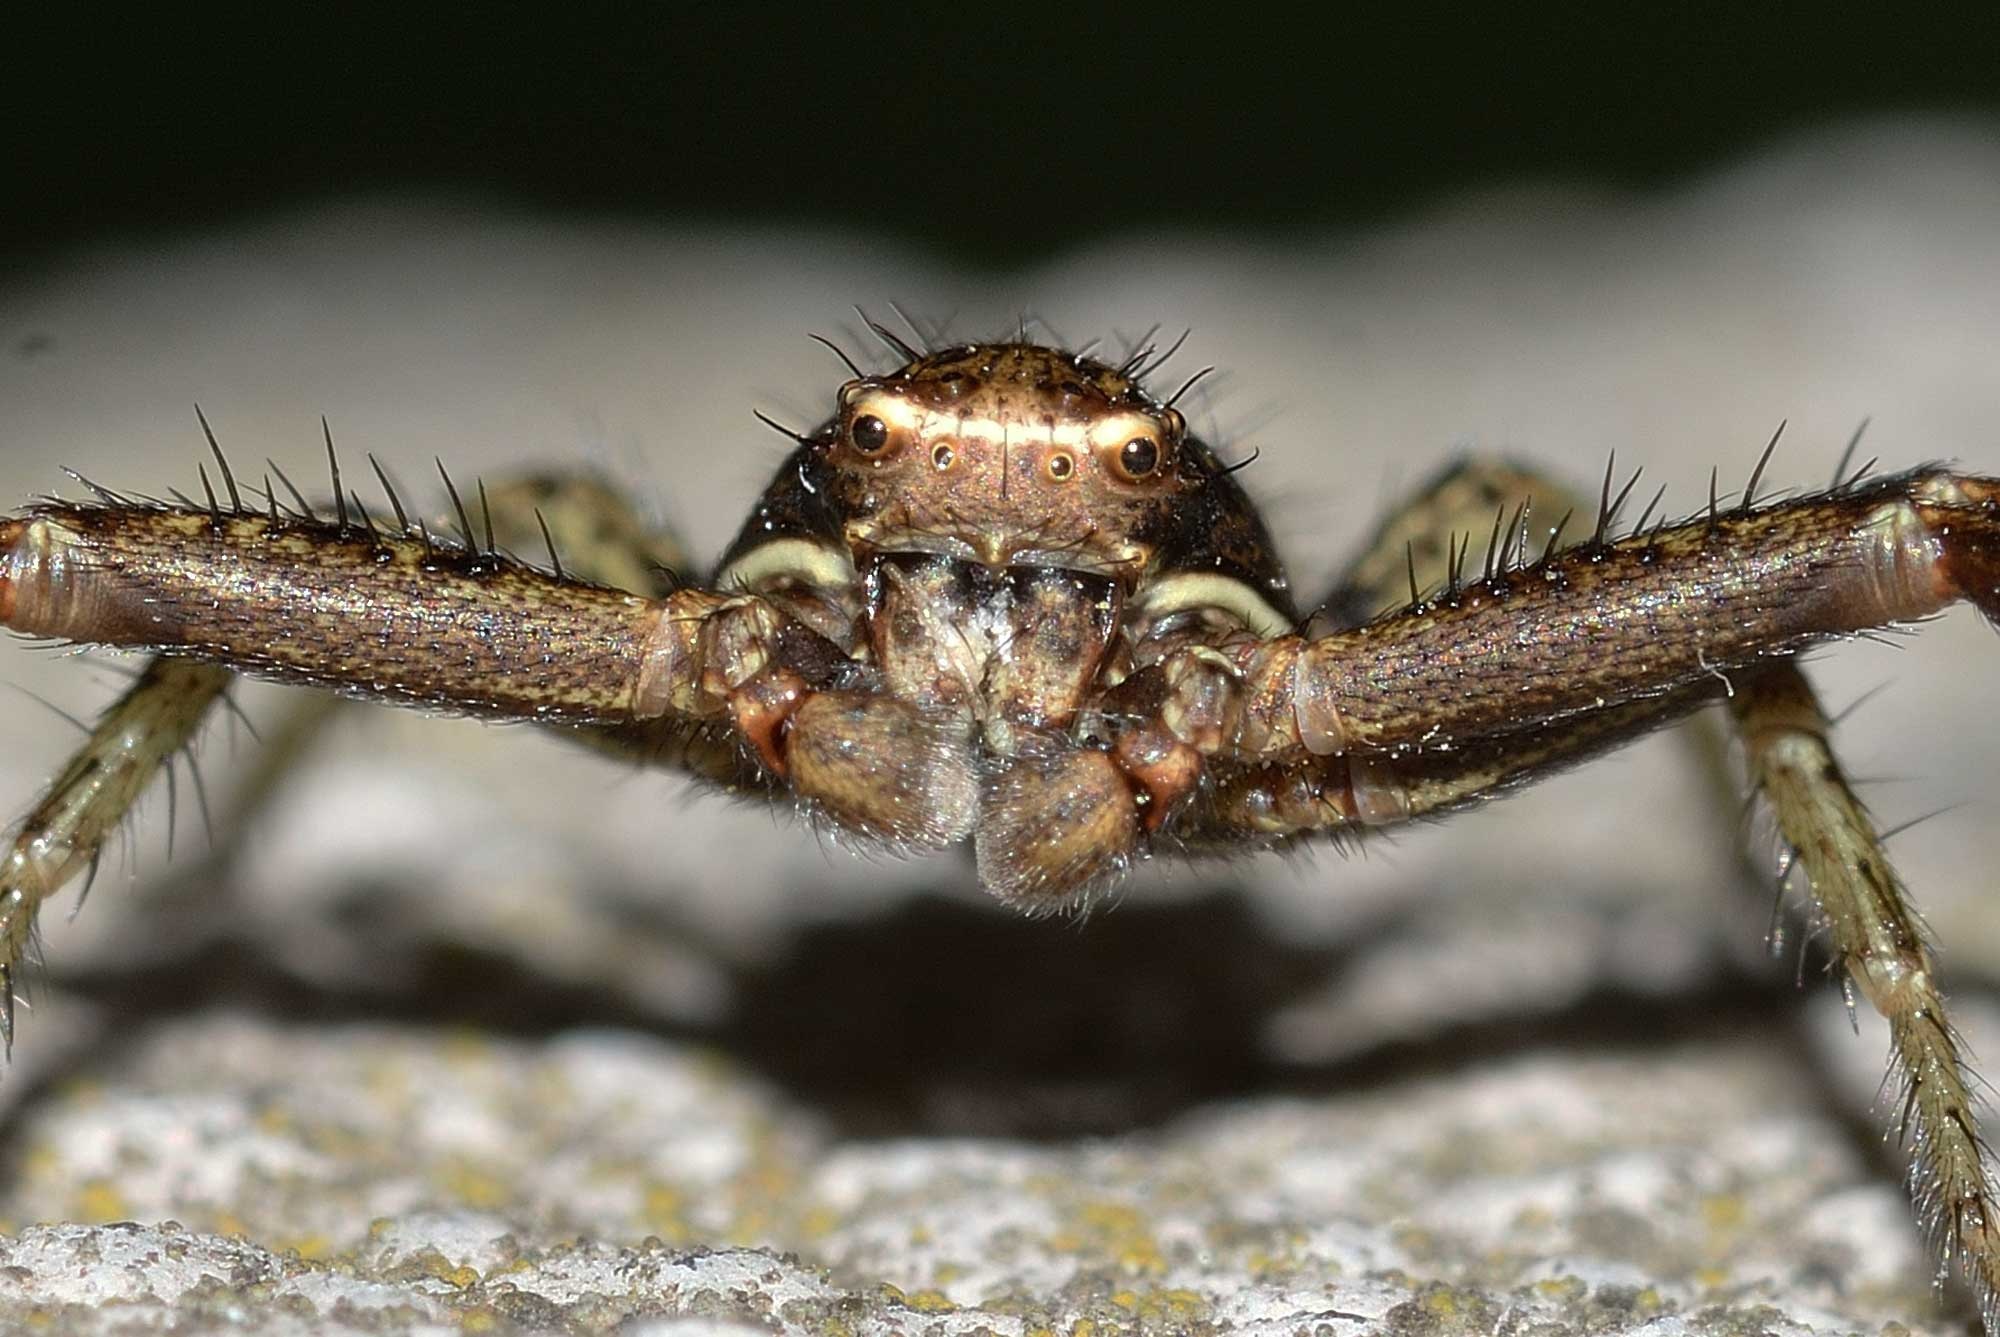
nature, photography, wildlife, insect, fauna, invertebrate, close up, spider, macro photography, arthropod, european garden spider, wolf spider, araneus, orb weaver spider, arachnidi